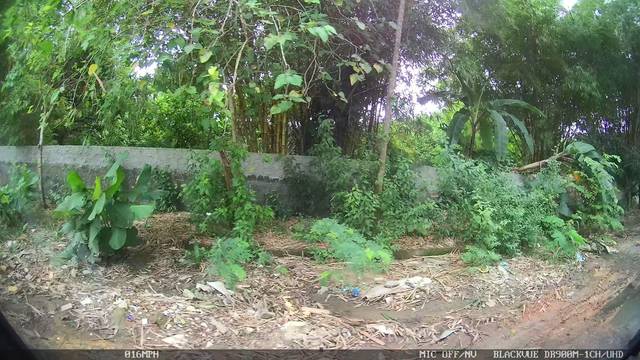
Region: Brazil
Coordinates: -3.057, -60.011